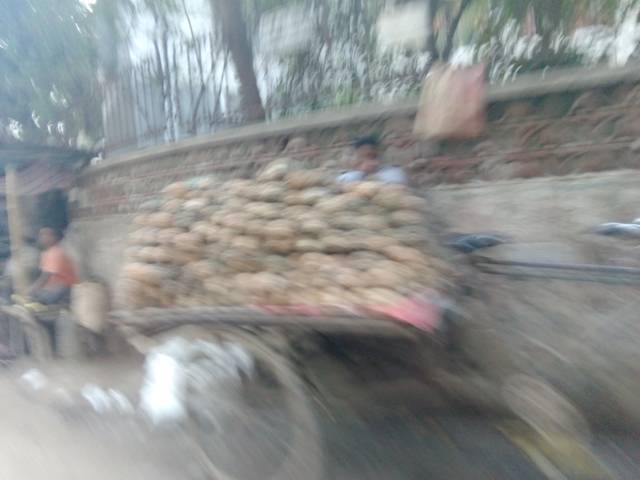
Region: Bangladesh
Coordinates: 23.747, 90.417